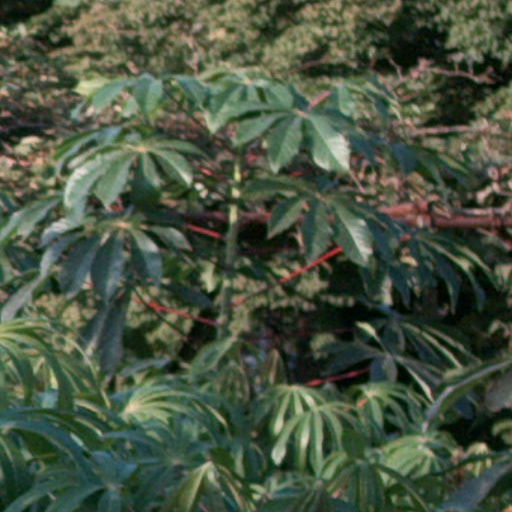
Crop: cassava